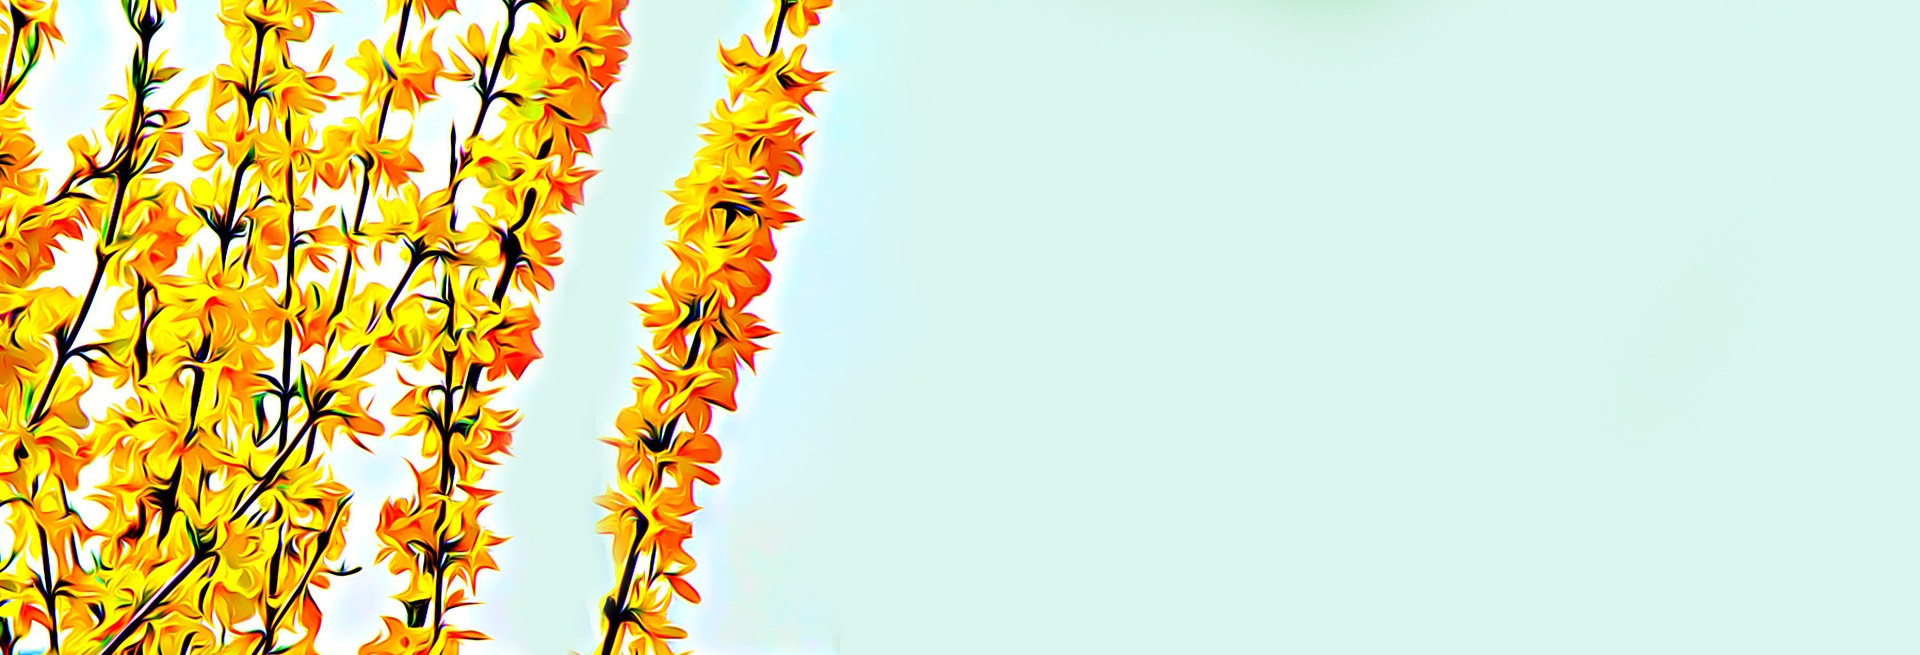
tree, nature, branch, plant, sunlight, leaf, flower, line, banner, yellow, twig, digital, graphics, laburnum, grass family, plant stem